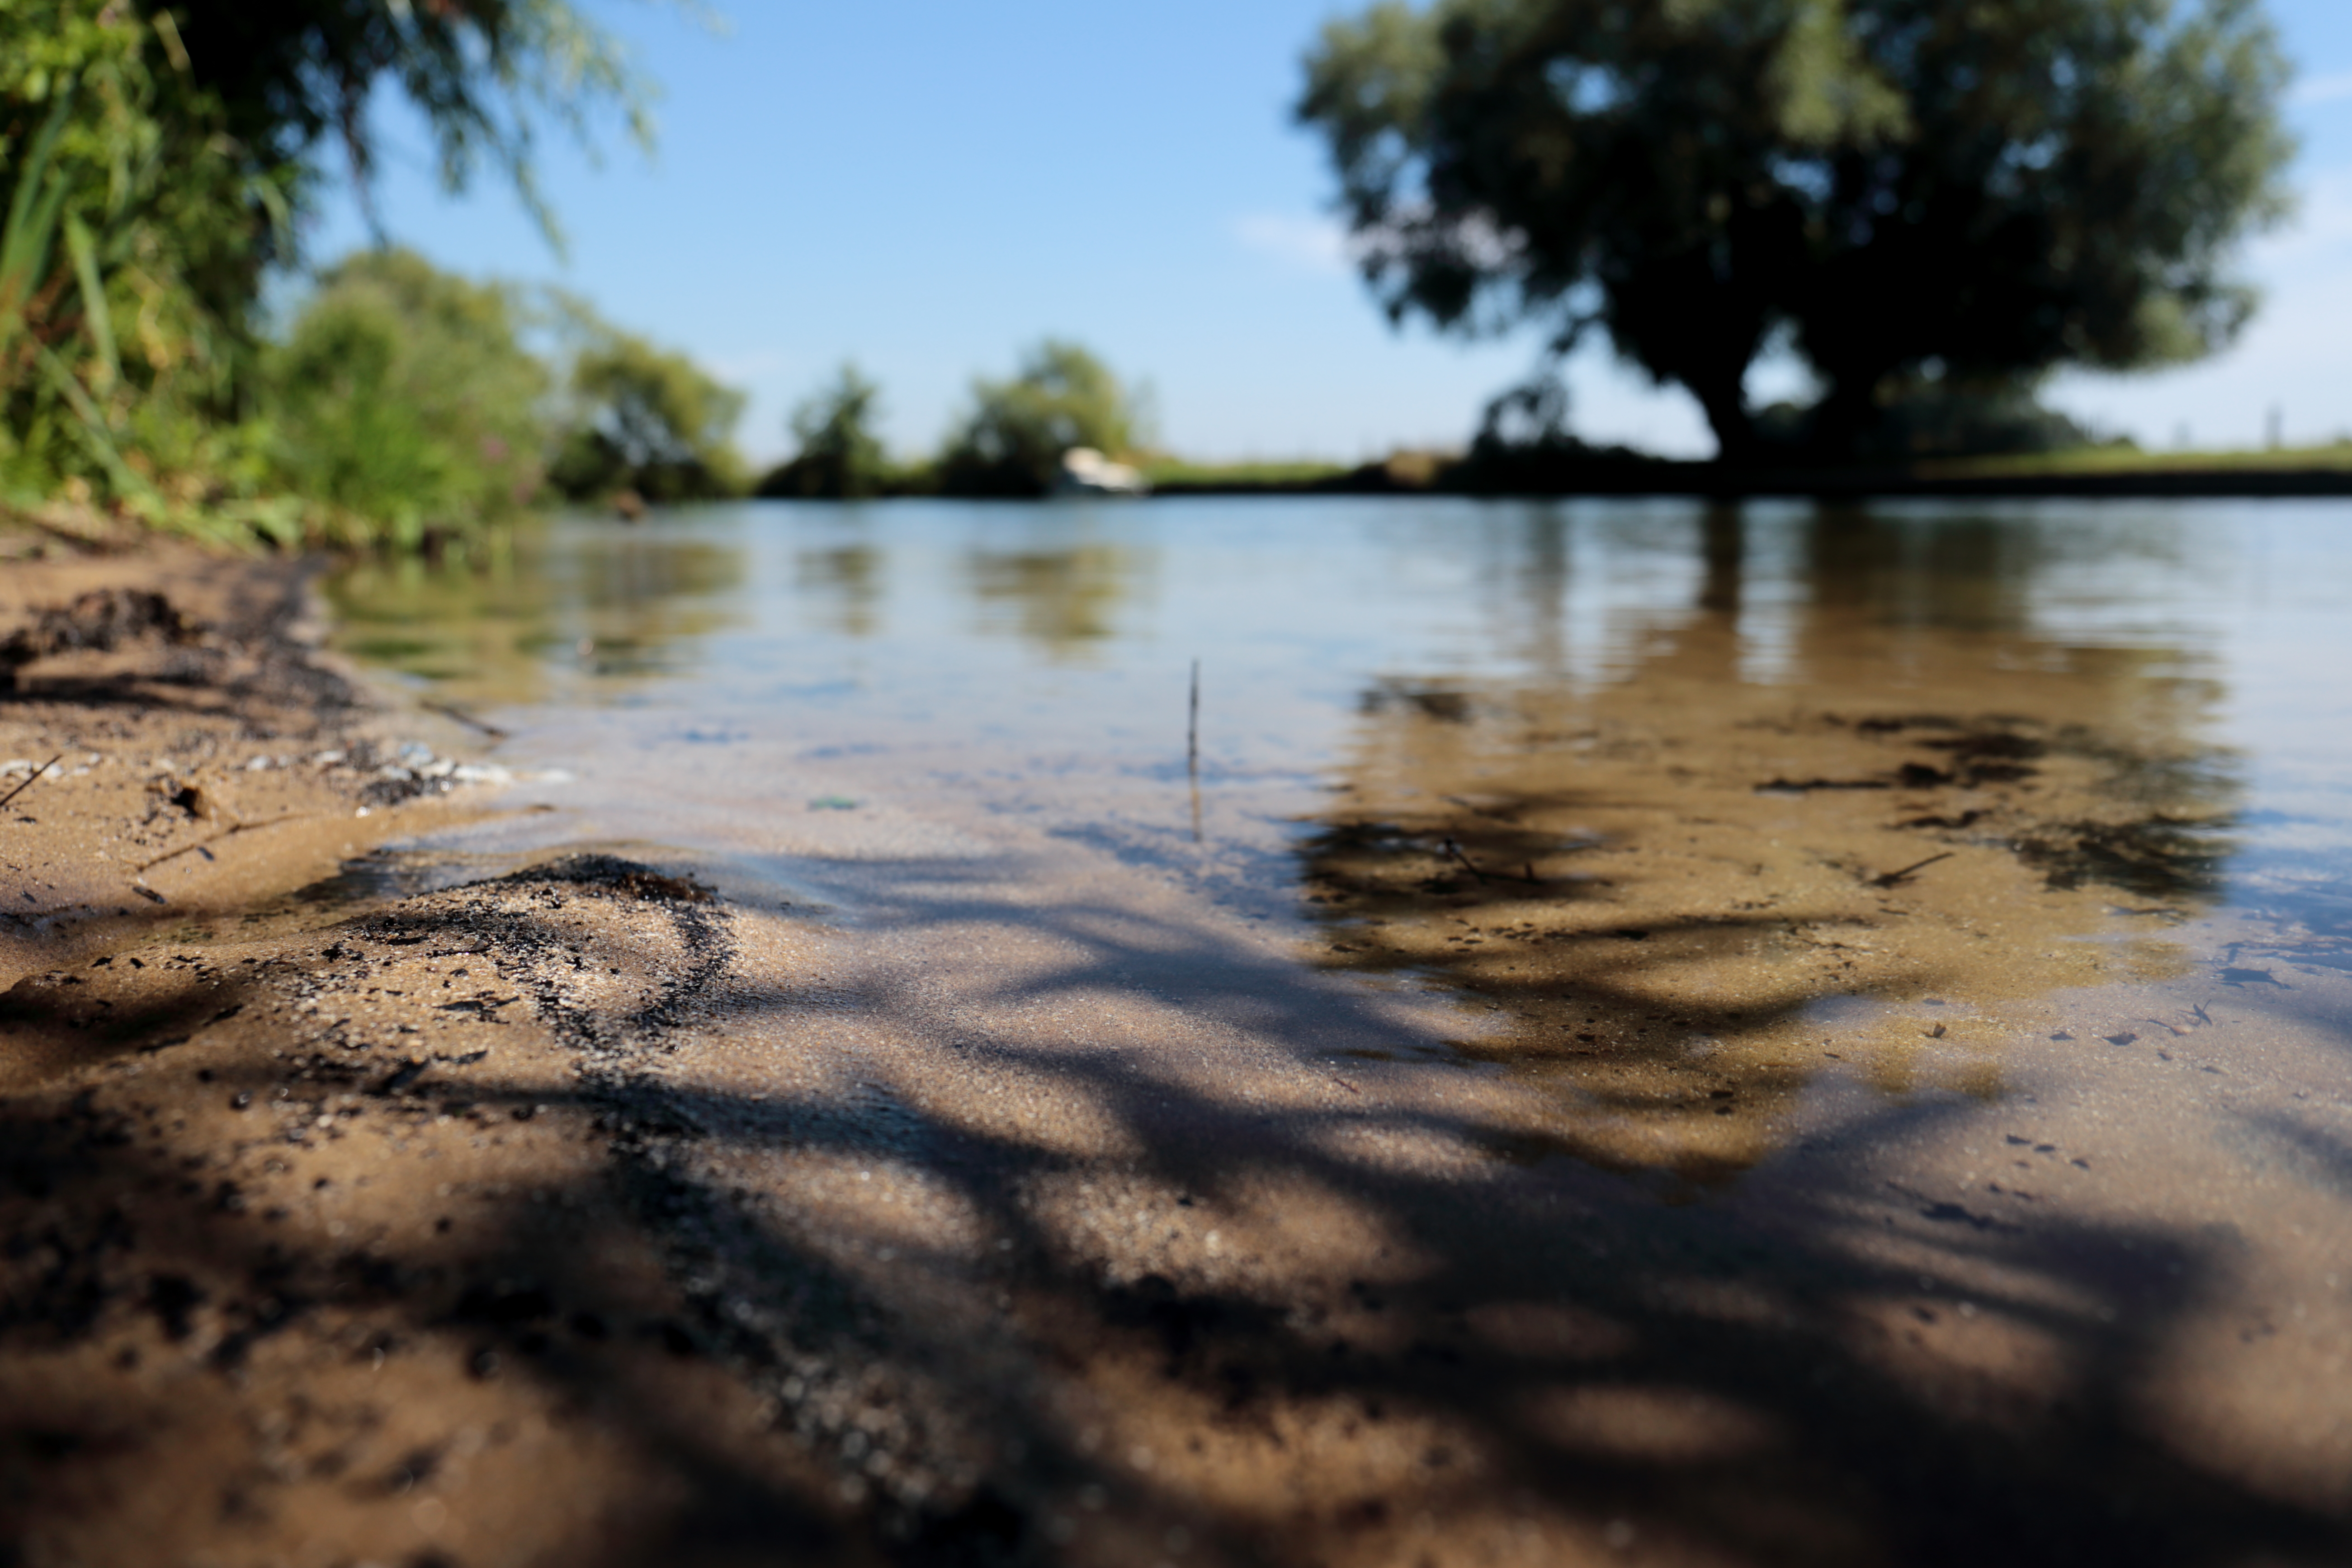
beach, sea, tree, water, nature, sky, sun, morning, shore, lake, river, green, reflection, material, body of water, trees, mirror, wetland, senic